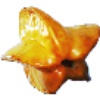
Label: Carambula 1